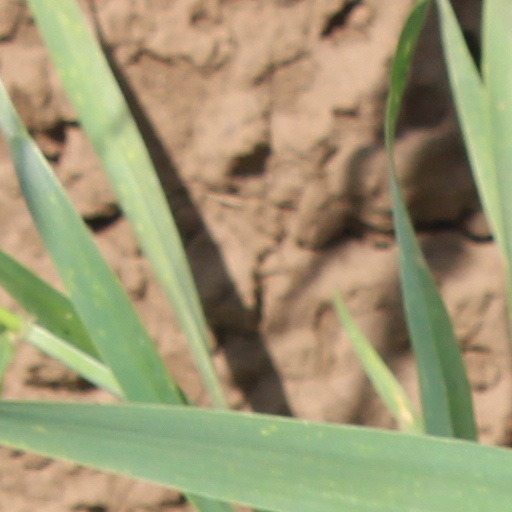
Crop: wheat